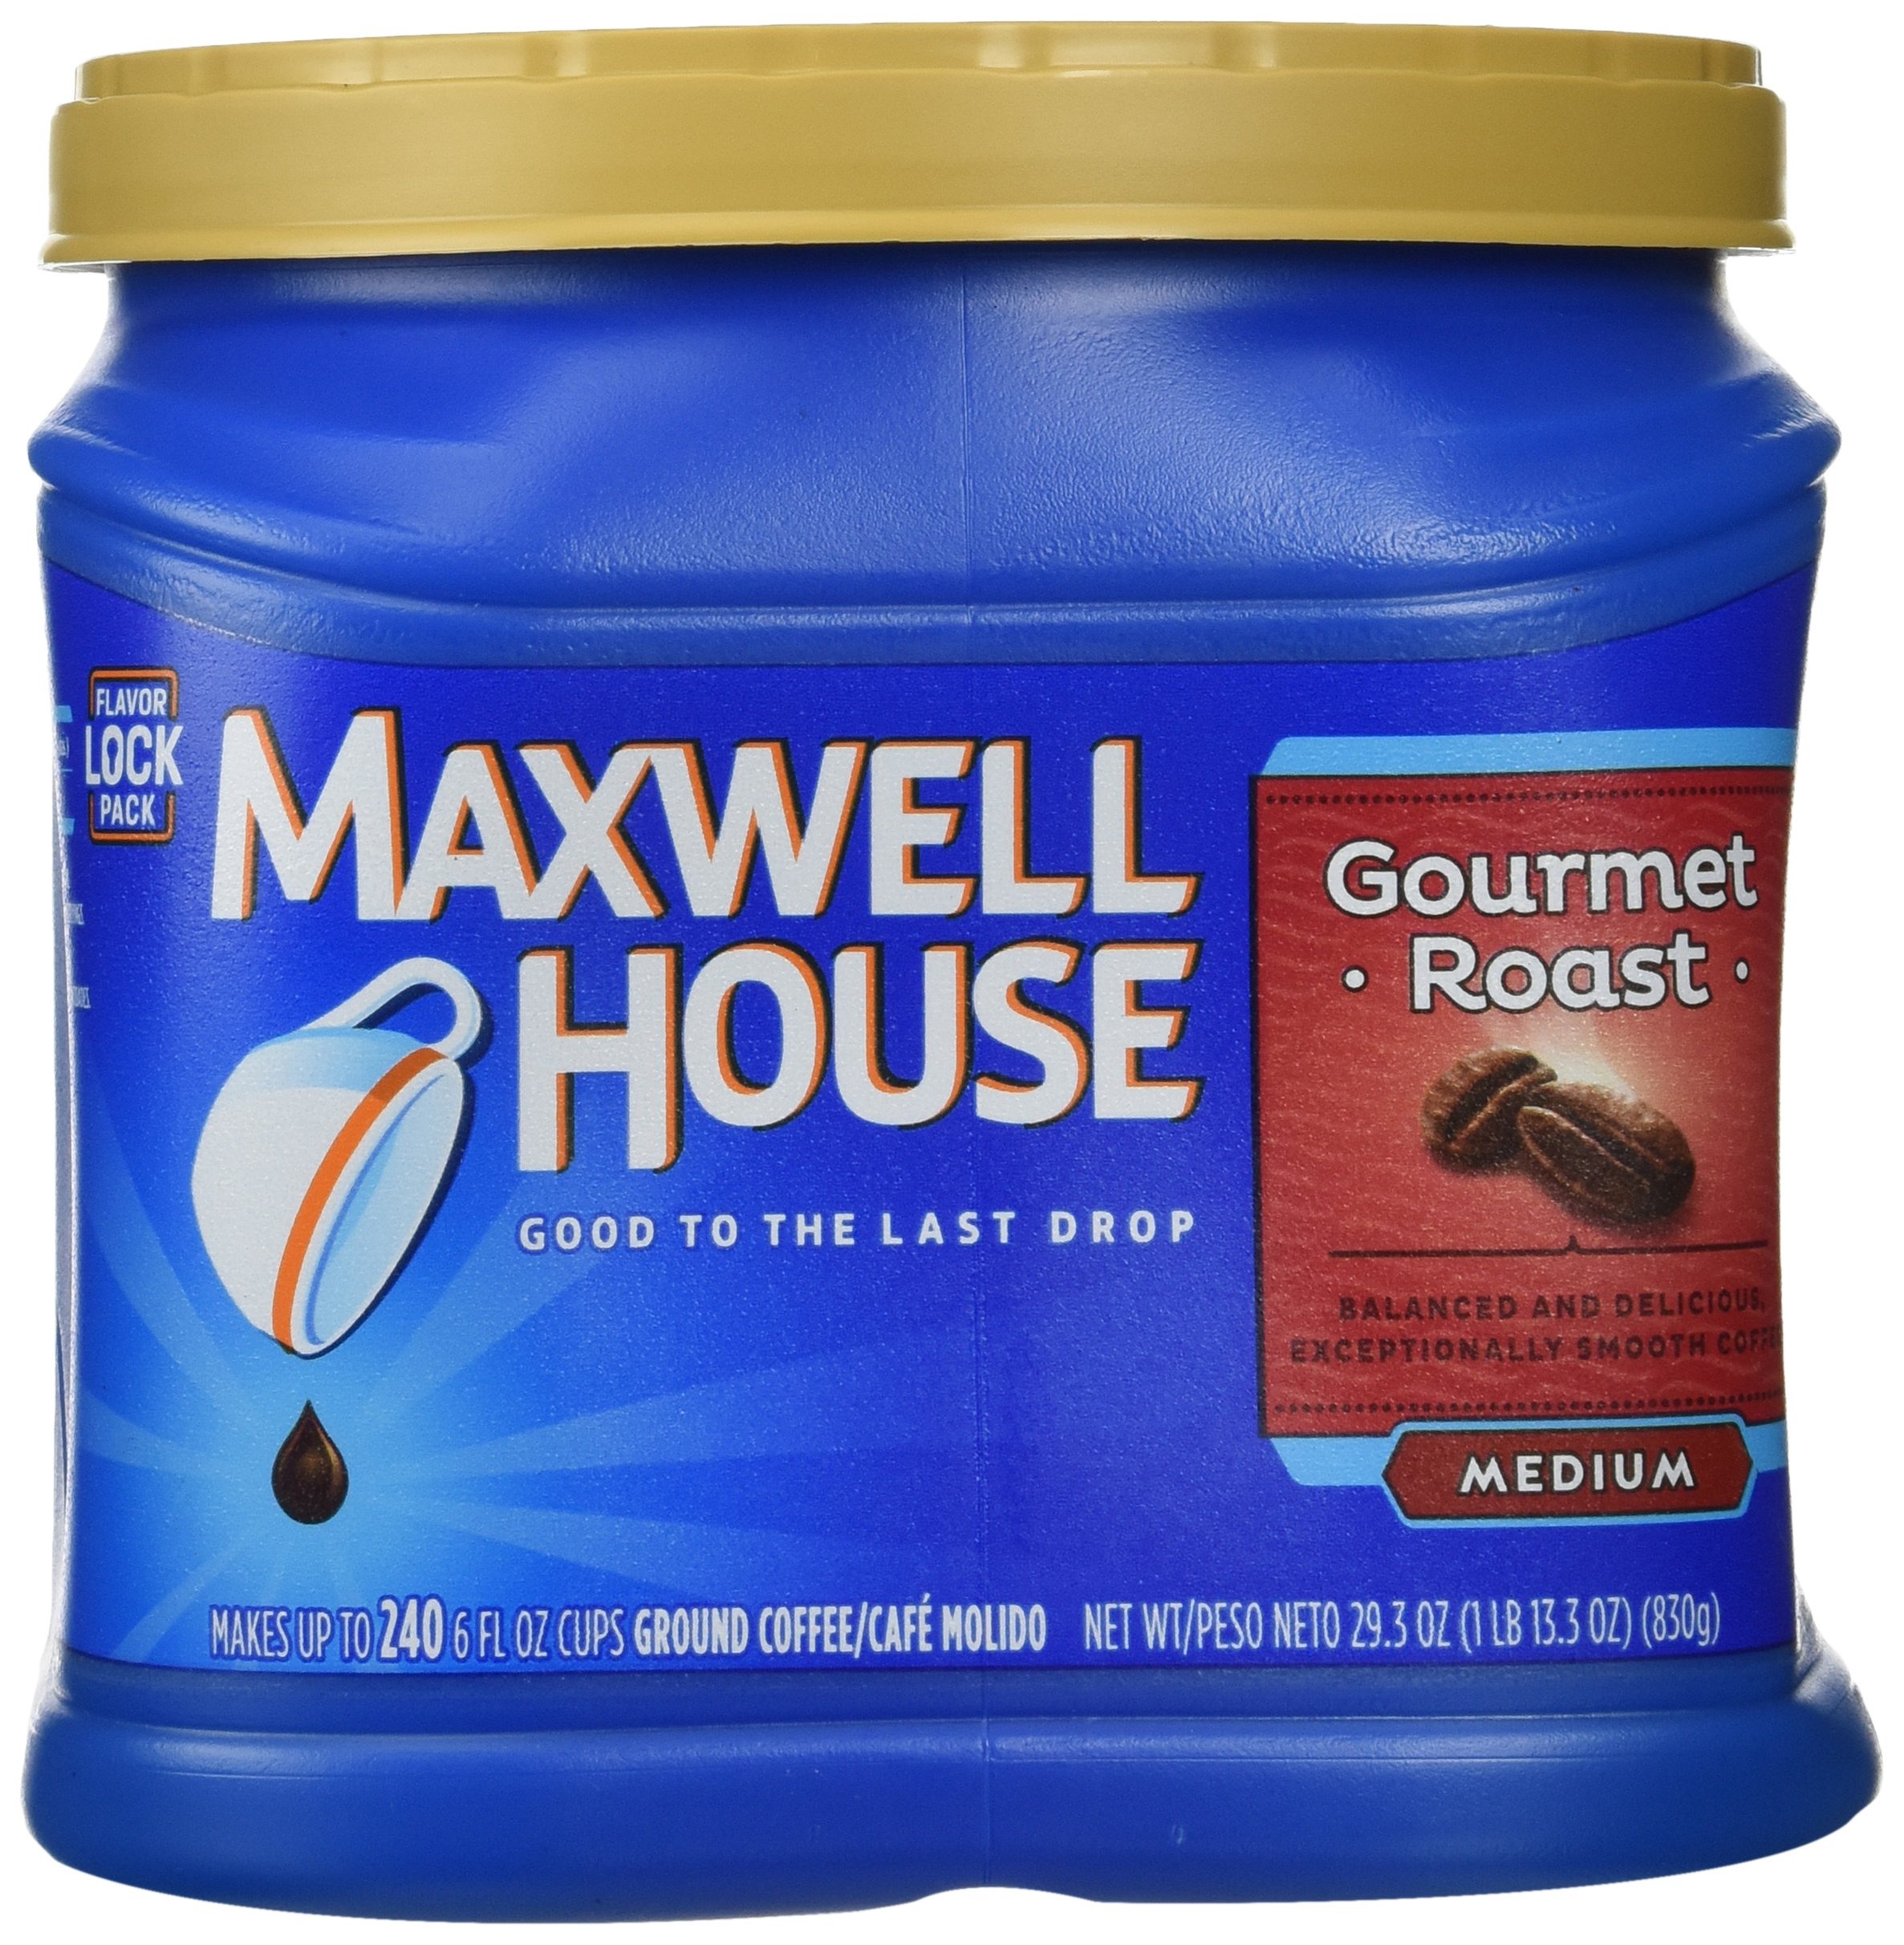
Item Name: Maxwell House Ground Coffee, Gourmet Roast, 29.3 Ounce
Bullet Point: NEW PACKAGE
Value: 29.3
Unit: Ounce

Price: 12.91